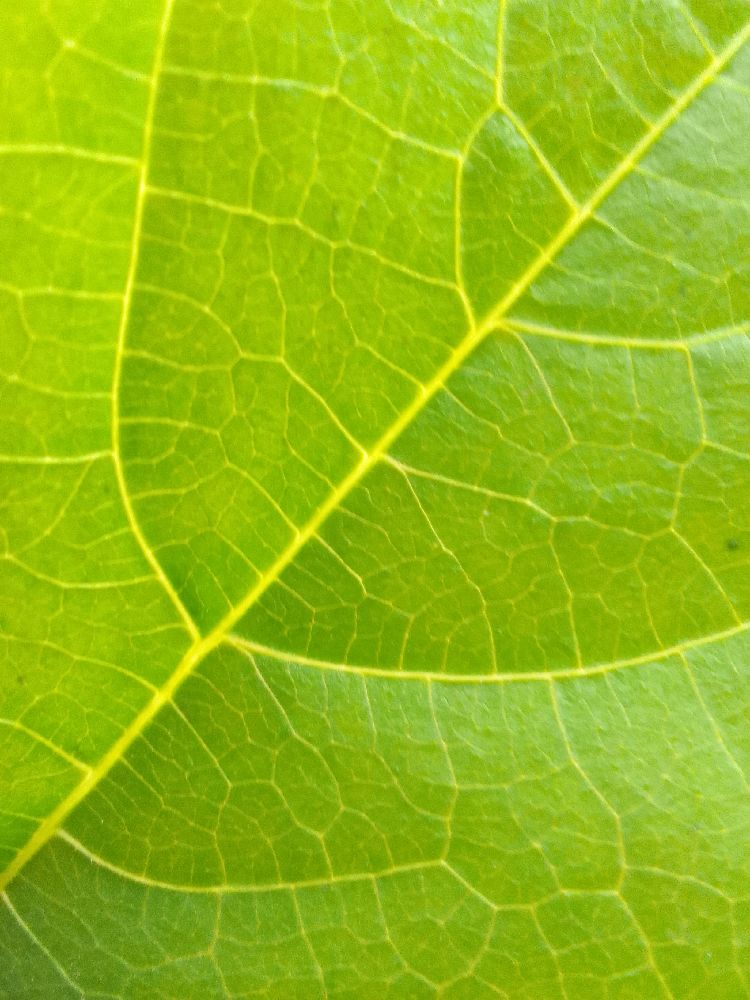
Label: healthy